Benjaman Kyle

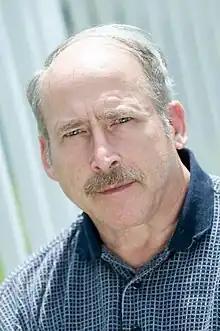
"Benjaman Kyle” in 2010

"Benjaman Kyle" was the alias chosen by William Powell, an American man who had severe amnesia. On August 31, 2004, he was found naked and injured, without any possessions or identification, next to a dumpster behind a Burger King restaurant in Richmond Hill, Georgia. Between 2004 and 2015, neither he nor the authorities could determine his identity or background, despite an intensive search that included television publicity and various other methods.